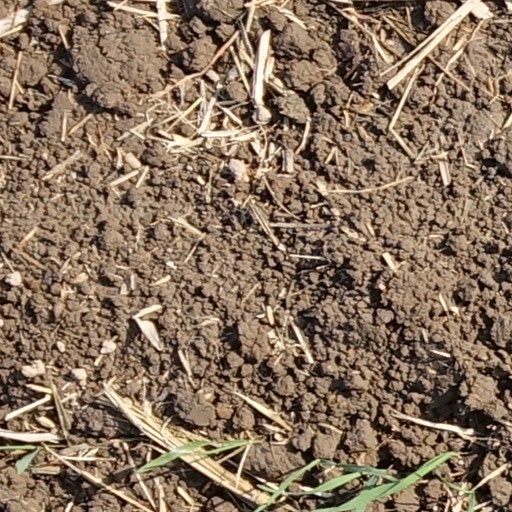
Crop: wheat